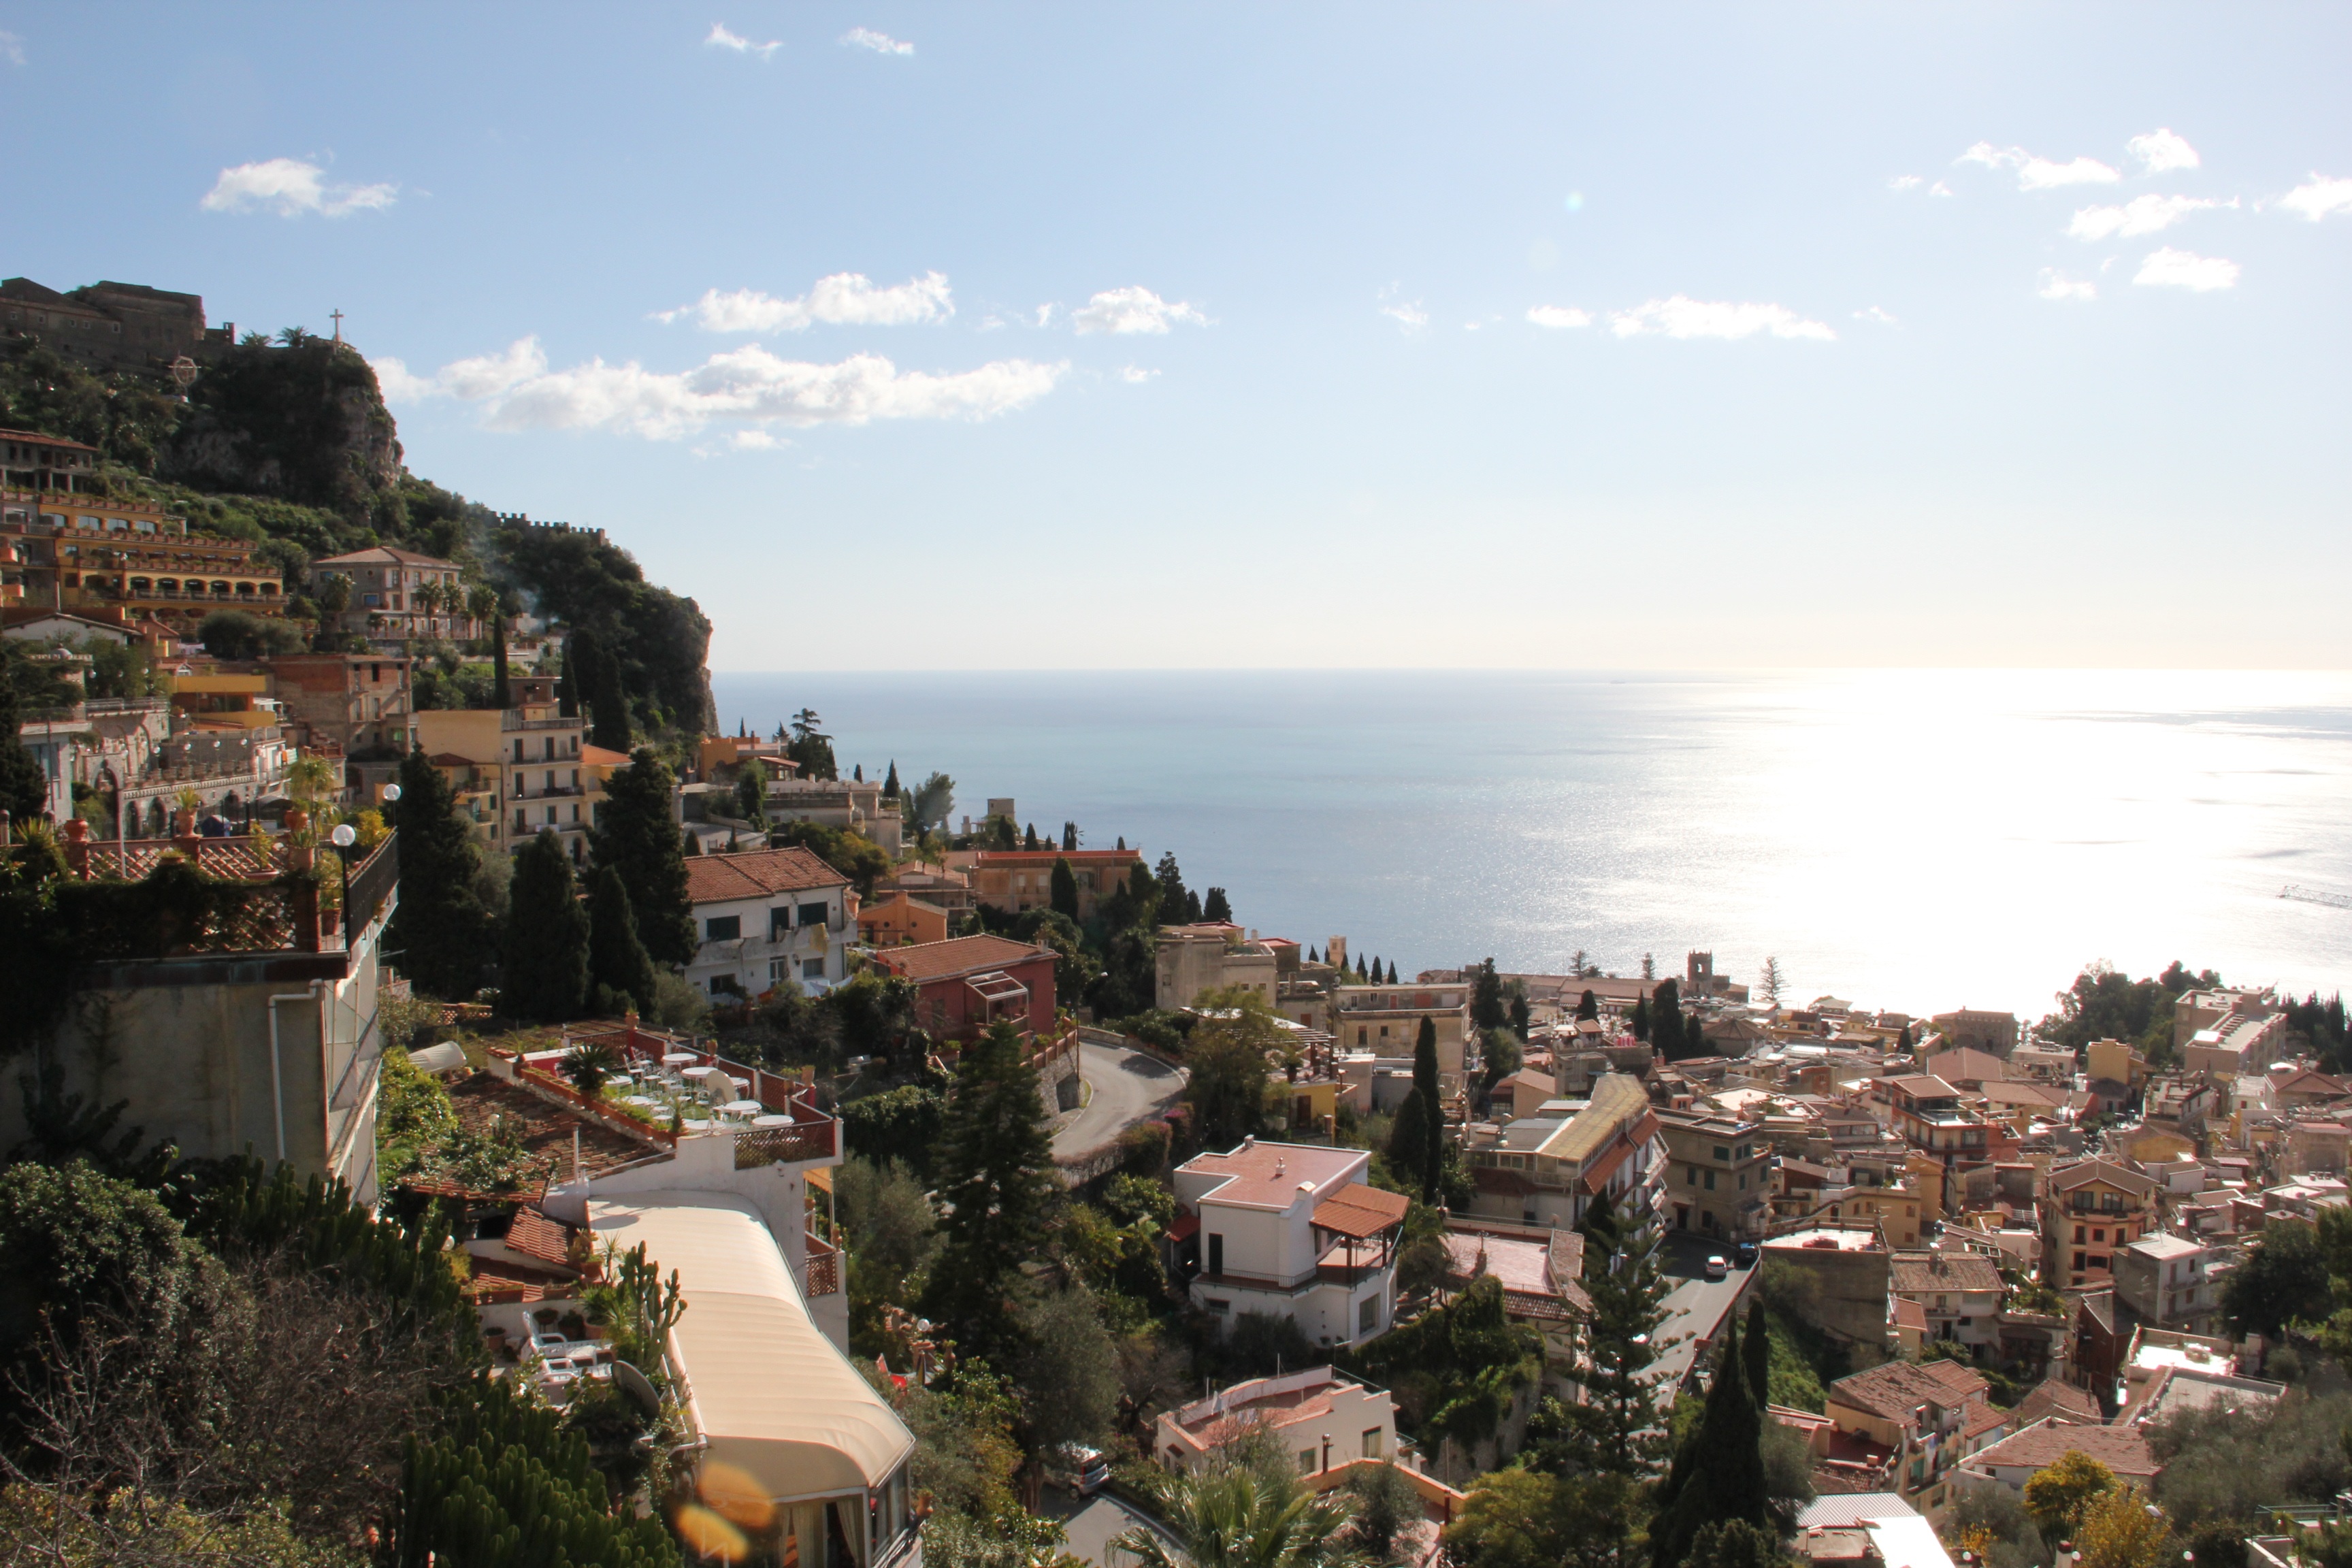
beach, sea, coast, town, view, city, cityscape, panorama, vacation, village, bay, italy, tourism, resort, sicily, taormina, residential area